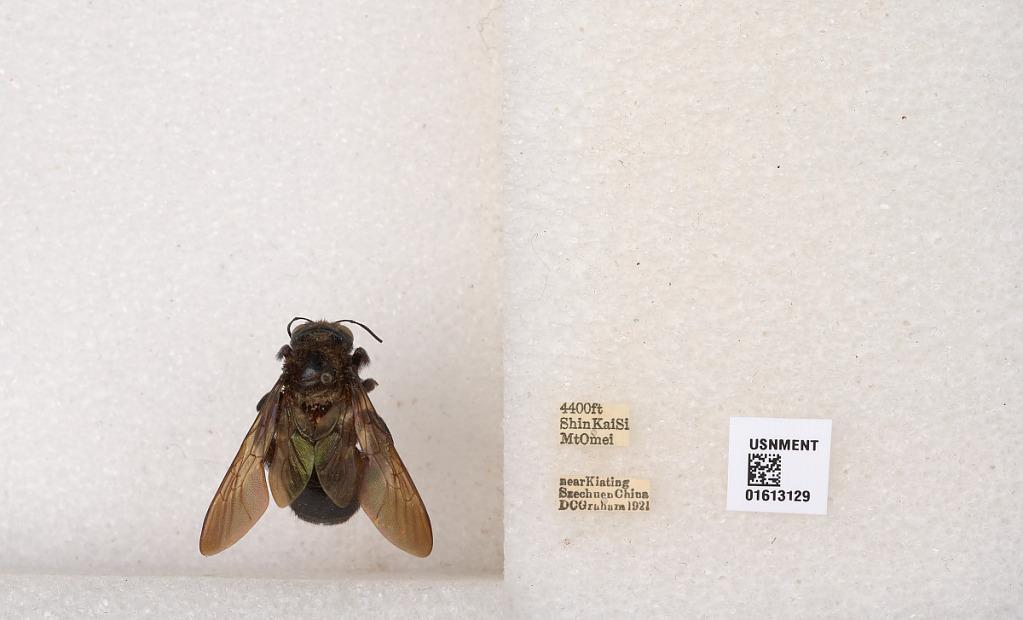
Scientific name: Xylocopa (Biluna) tranquebarorum tranquebarorum (Swederus)
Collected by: D. Graham
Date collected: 1921-1-1
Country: China
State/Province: Sichuan
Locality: ShinKaiSi, Mt. Omei, near Kiating